Question: Please indicate a possible affordance area of the couch that can be used for lying down
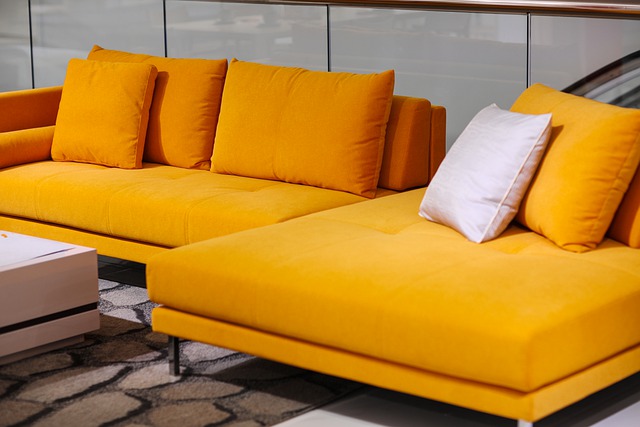
Answer: [144.5, 184, 639.5, 393]